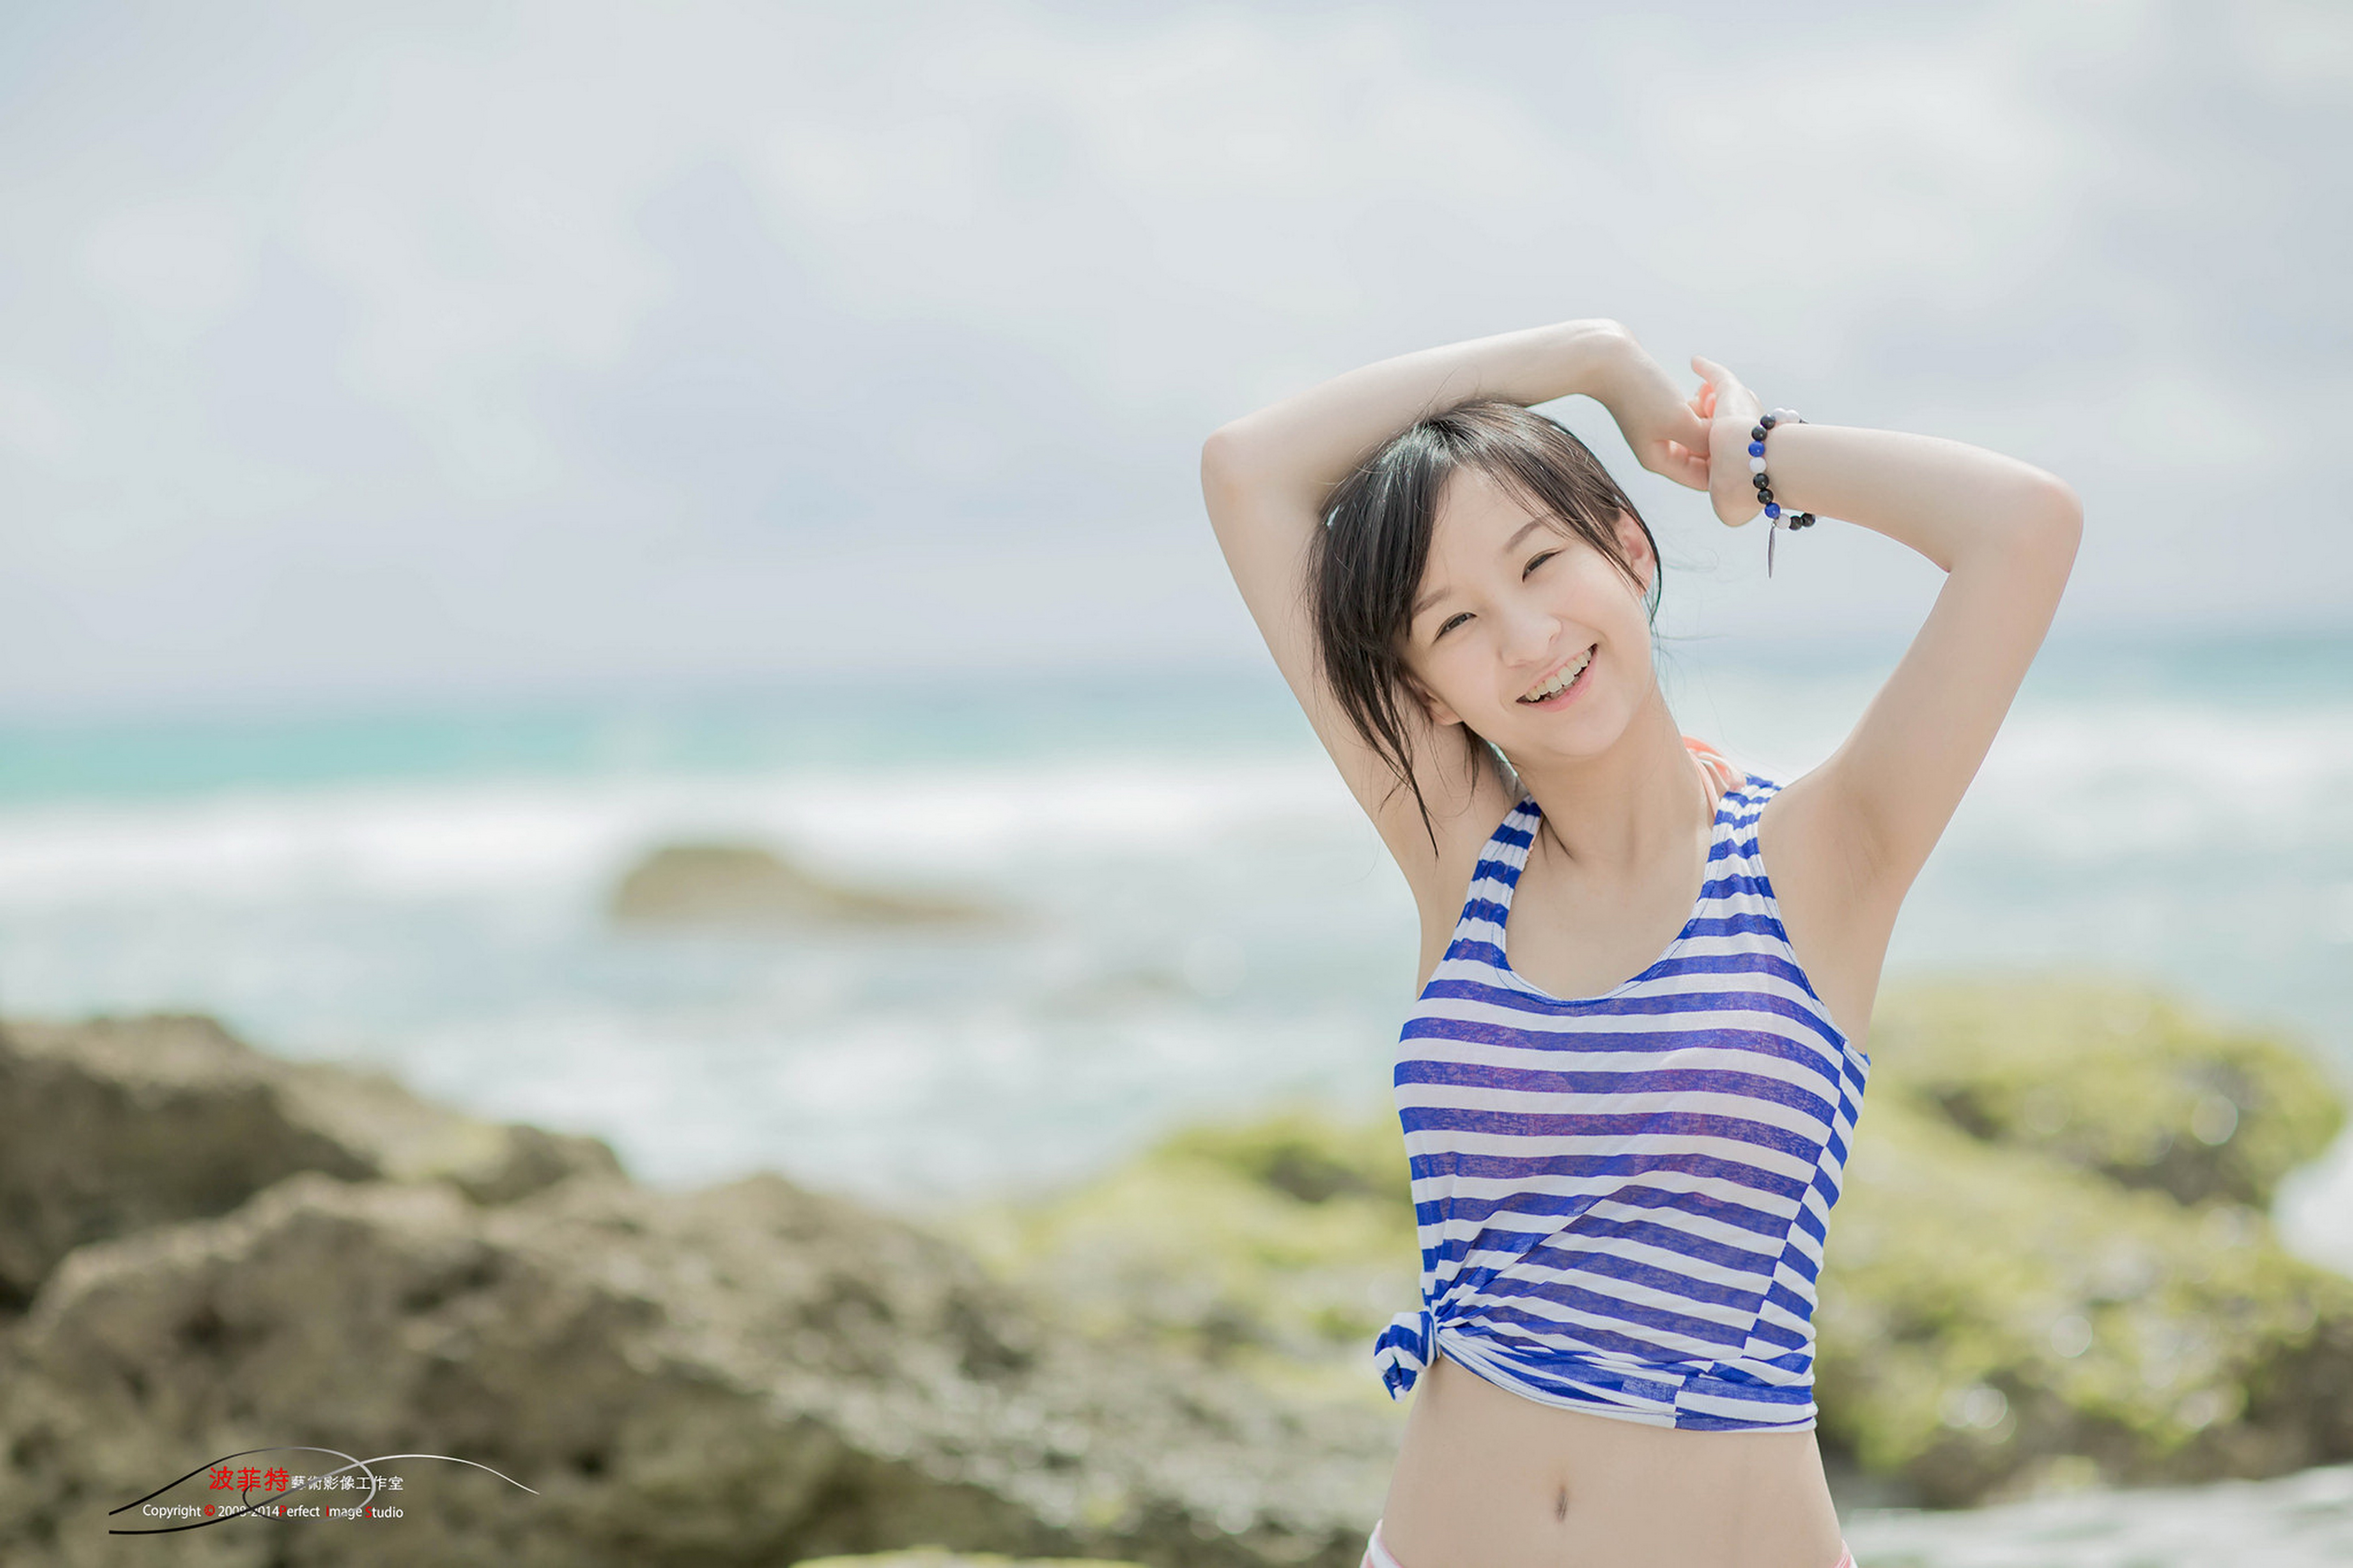
female, lady, model, person, photography, wallpaper, hairstyle, skin, shoulder, elbow, photograph, leisure, People in nature, summer, waist, coastal and oceanic landforms, beauty, sleeveless shirt, abdomen, stomach, youth, ocean, photo shoot, muscle, chest, trunk, navel, long hair, flash photography, portrait photography, coast, gravure idol, crop top, holiday, beach, undergarment, fashion model, Active tank, japanese idol, undershirt, portrait, stock photography